Tony Jaye Tucker Jr.

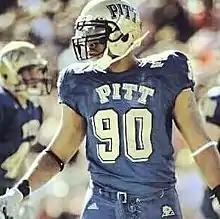
Tucker DE #90 playing for Pitt

Tony J. Tucker Jr. or TJ (born February 18, 1989) is an American former defensive end football player. He is known for being "quick off the ball".